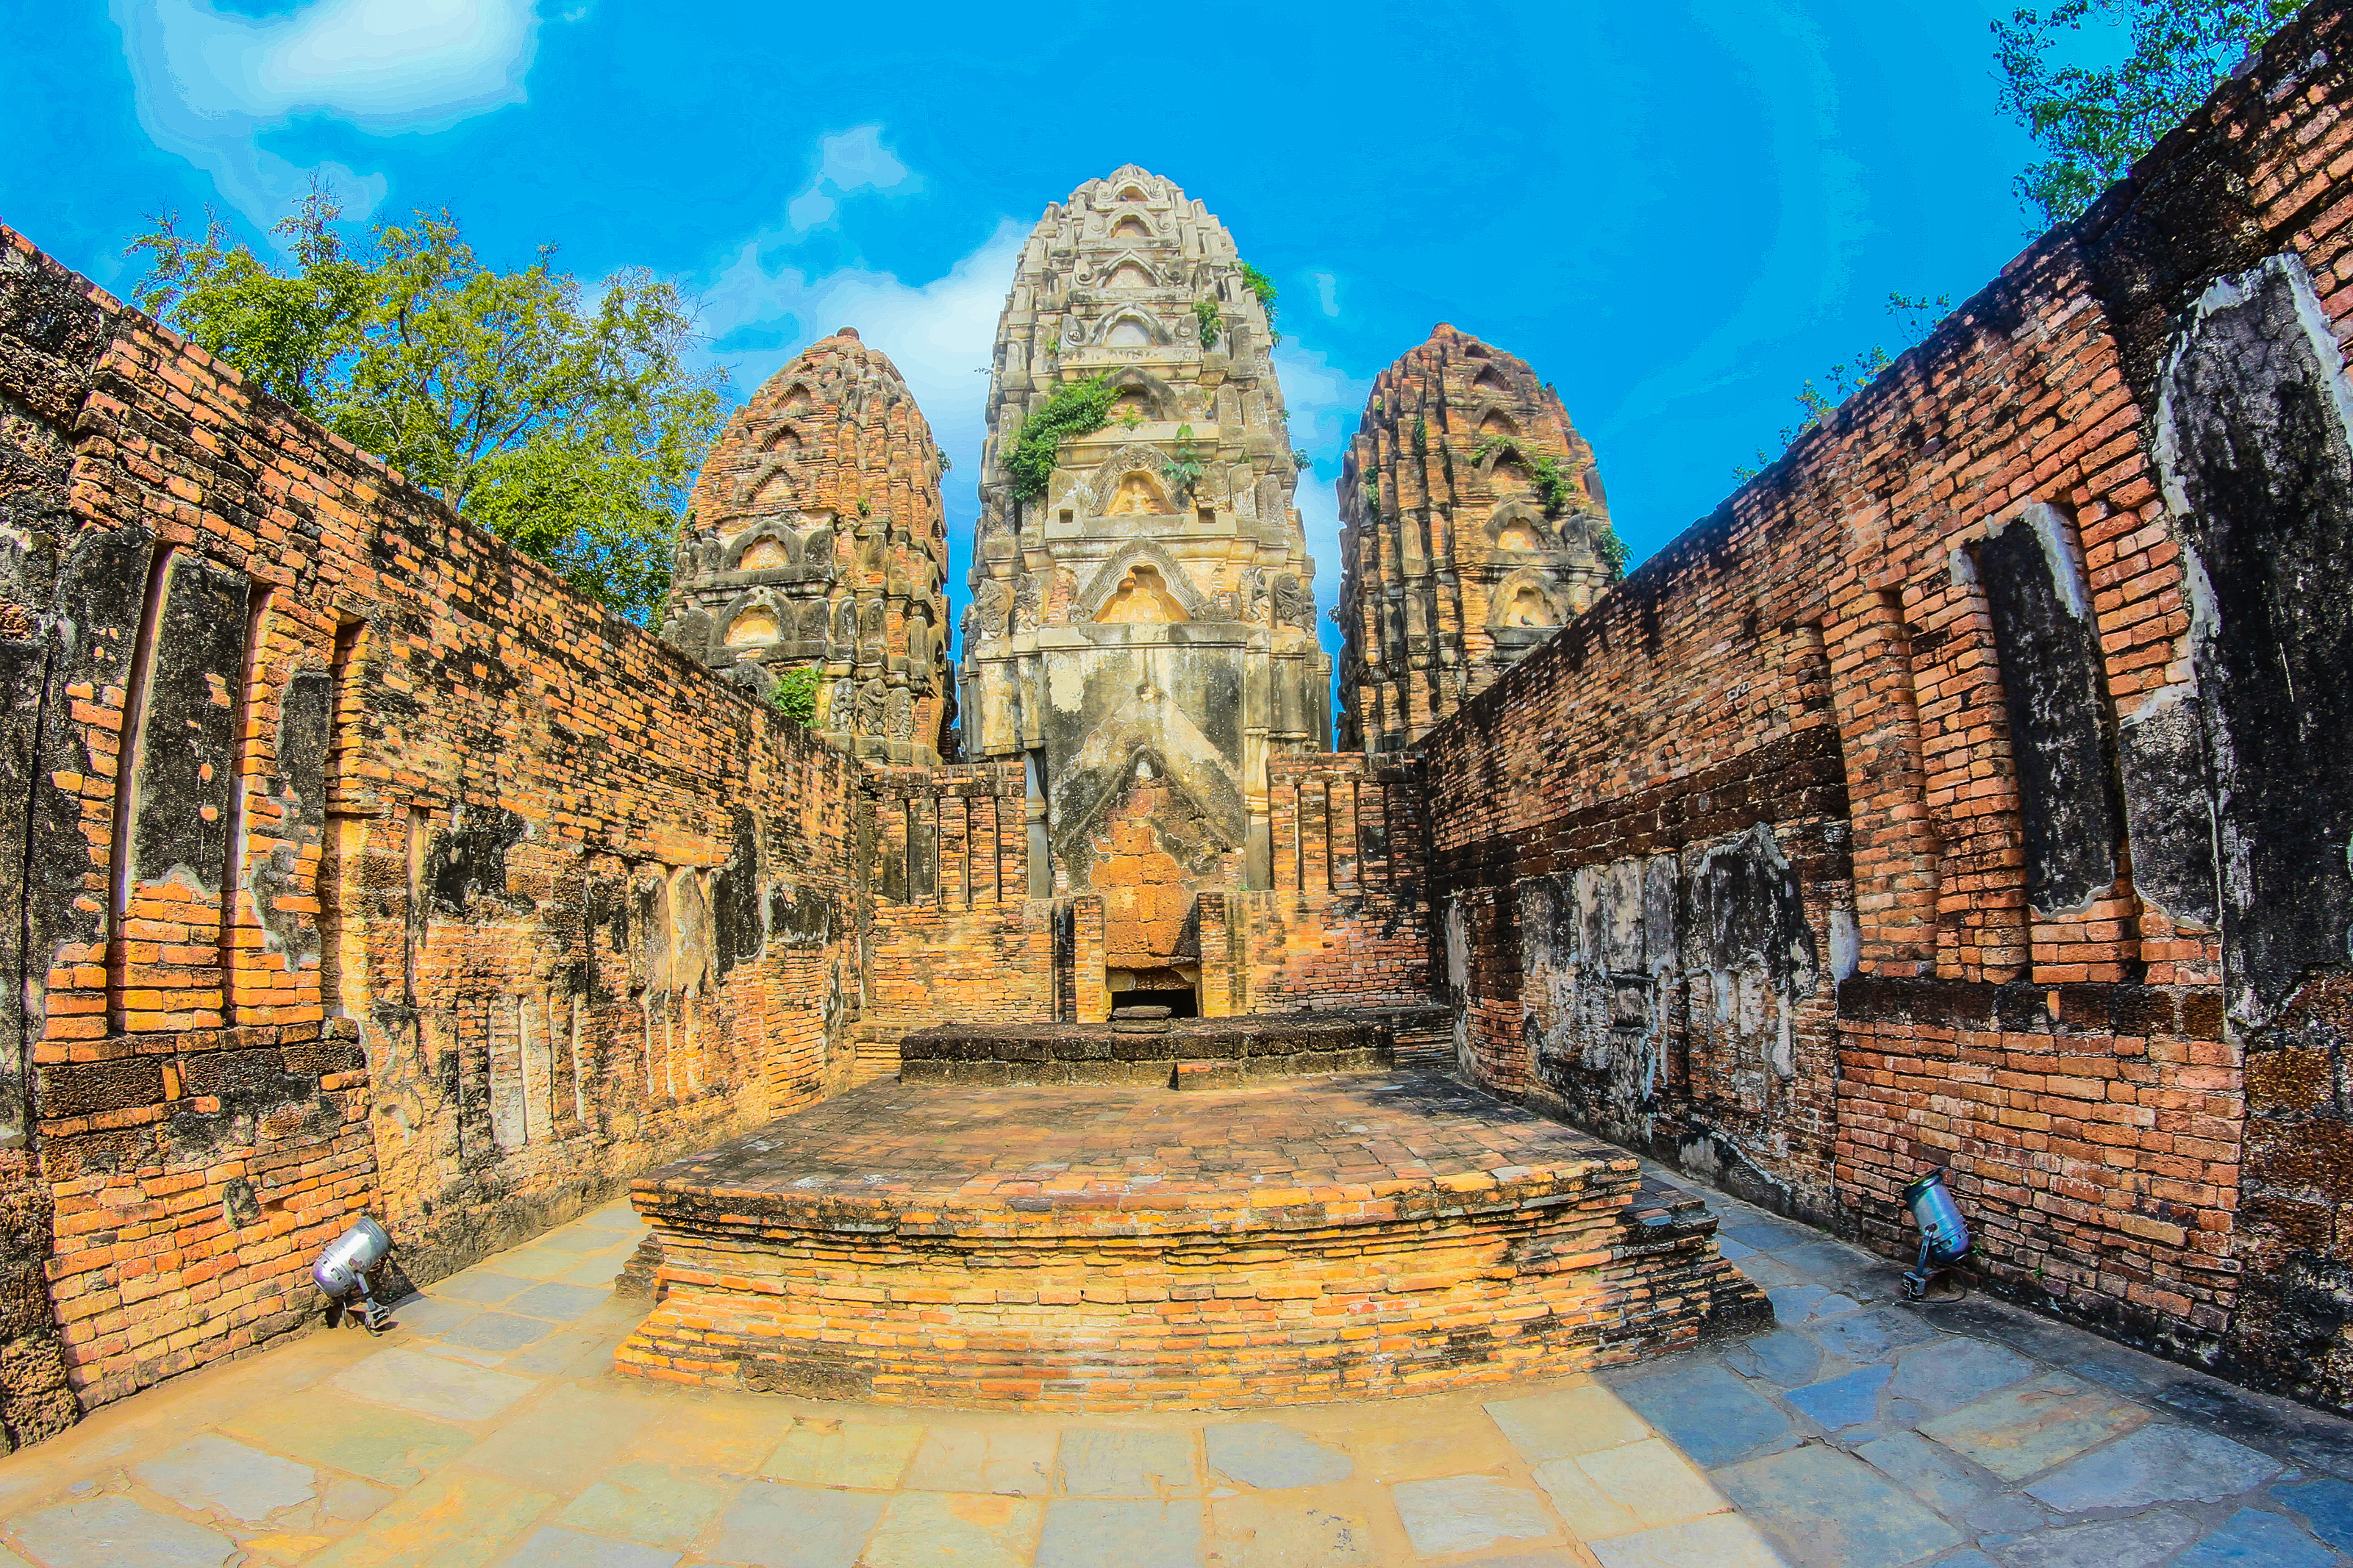
ancient, archeology, architecture, art, asia, buddha, buddhism, buddhist, civilization, cultural, culture, destination, east, famous, heritage, historical, history, landmark, meditation, old, pagoda, park, religion, ruin, scene, sculpture, seated, siam, site, southeast, statue, stone, sukhothai, symbols, temple, thai, thailand, thailand temple, tourism, tourist, traditional, travel, unesco, wat, worship, sky, historic site, wall, building, ruins, ancient history, arch, place of worship, symmetry, brick, city, walkway, medieval architecture, world, tourist attraction, facade, archaeological site, monument